A Monkey in Winter (film)

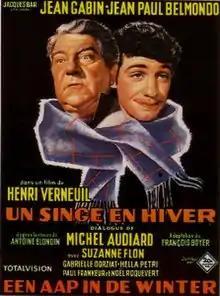

A Monkey in Winter is a 1962 French comedy-drama film directed by Henri Verneuil. It is based on the novel "A Monkey in Winter" by Antoine Blondin. Set in a Normandy seaside town, it recounts the meeting and parting of two men at odds with life, one an old hotel keeper who dreams of dashing deeds in pre-war China and the other a young advertising executive who imagines he is an incarnation of Hispanic masculinity.